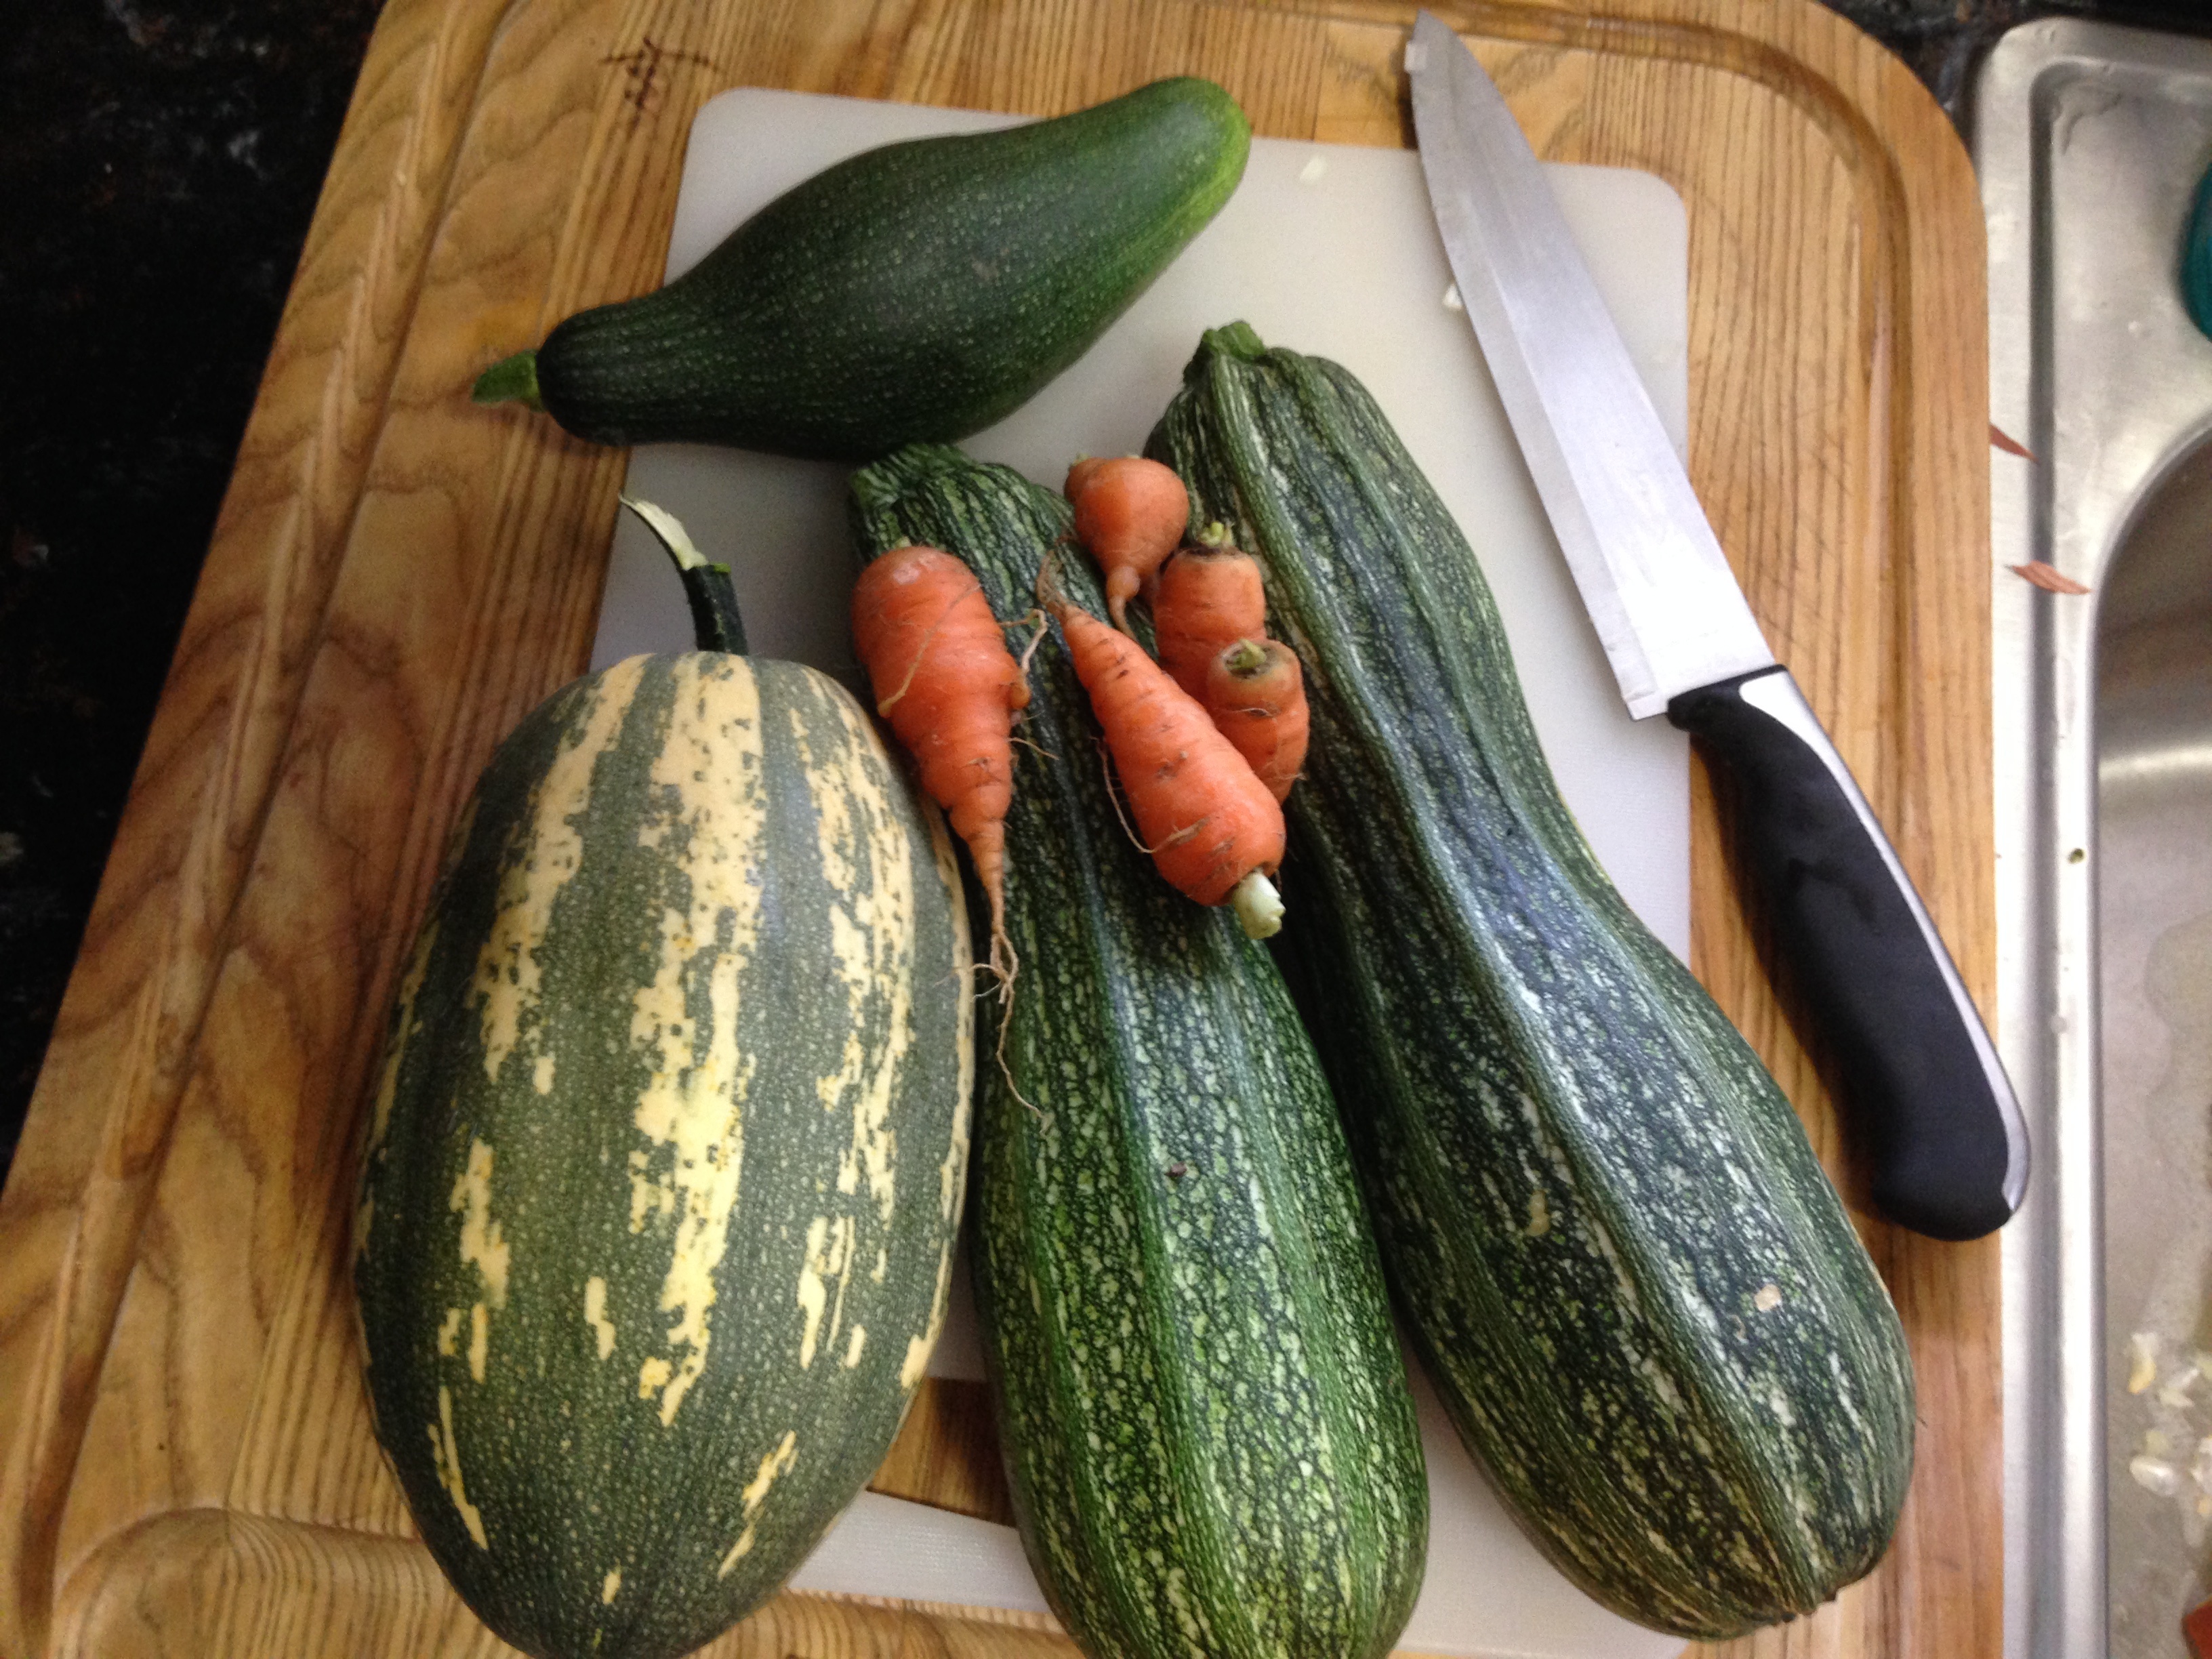
plant, fruit, food, produce, vegetable, soup, gourd, melon, cucurbita, flowering plant, winter squash, land plant, cucumber gourd and melon family, summer squash